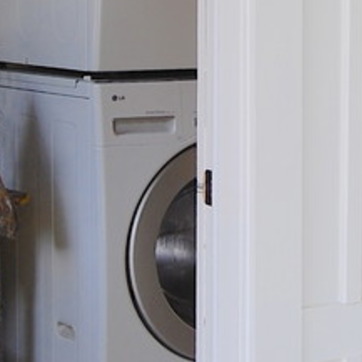
Material: metal